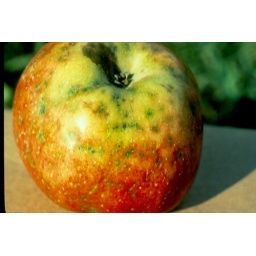
Brooks spot infection showing greenish lesion against red fruit color. Photo courtesy of Keith S. Yoder, Virginia Tech.